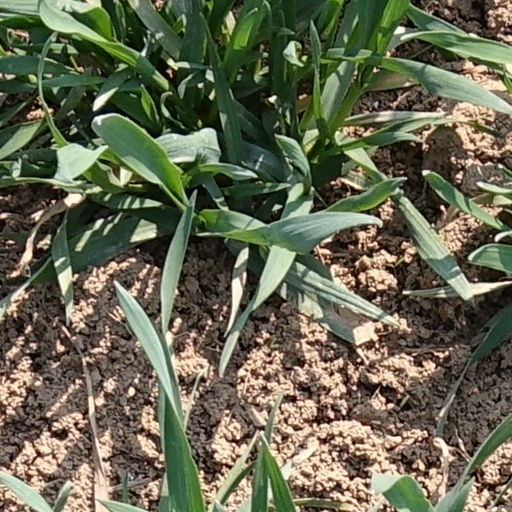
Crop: wheat